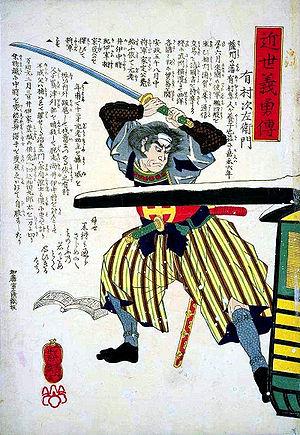
L'incident de Sakuradamon désigne l'assassinat du ministre en chef Ii Naosuke le 24 mars 1860 par des rōnin et samouraïs du domaine de Mito à l'extérieur de la porte Sakurada du château d'Edo.